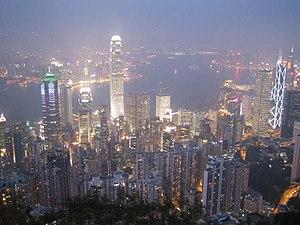
Les perspectives de la Chine comme superpuissance potentielle font fréquemment débat. Selon Geoffrey Murray, dans son ouvrage China, the next superpower, « la Chine émerge sans à-coups pour devenir l'une des superpuissances du XXIᵉ siècle », du fait de son développement économique, politique, et militaire, appuyé par l'importance de sa population et la force de sa civilisation. David L. Shambaugh développe une thèse similaire dans son ouvrage Greater China: the next superpower?, publié par Oxford University Press, mettant en évidence le poids de la Chine dans le monde, diaspora comprise, ainsi que la force de son économie, de sa culture, et de sa politique.